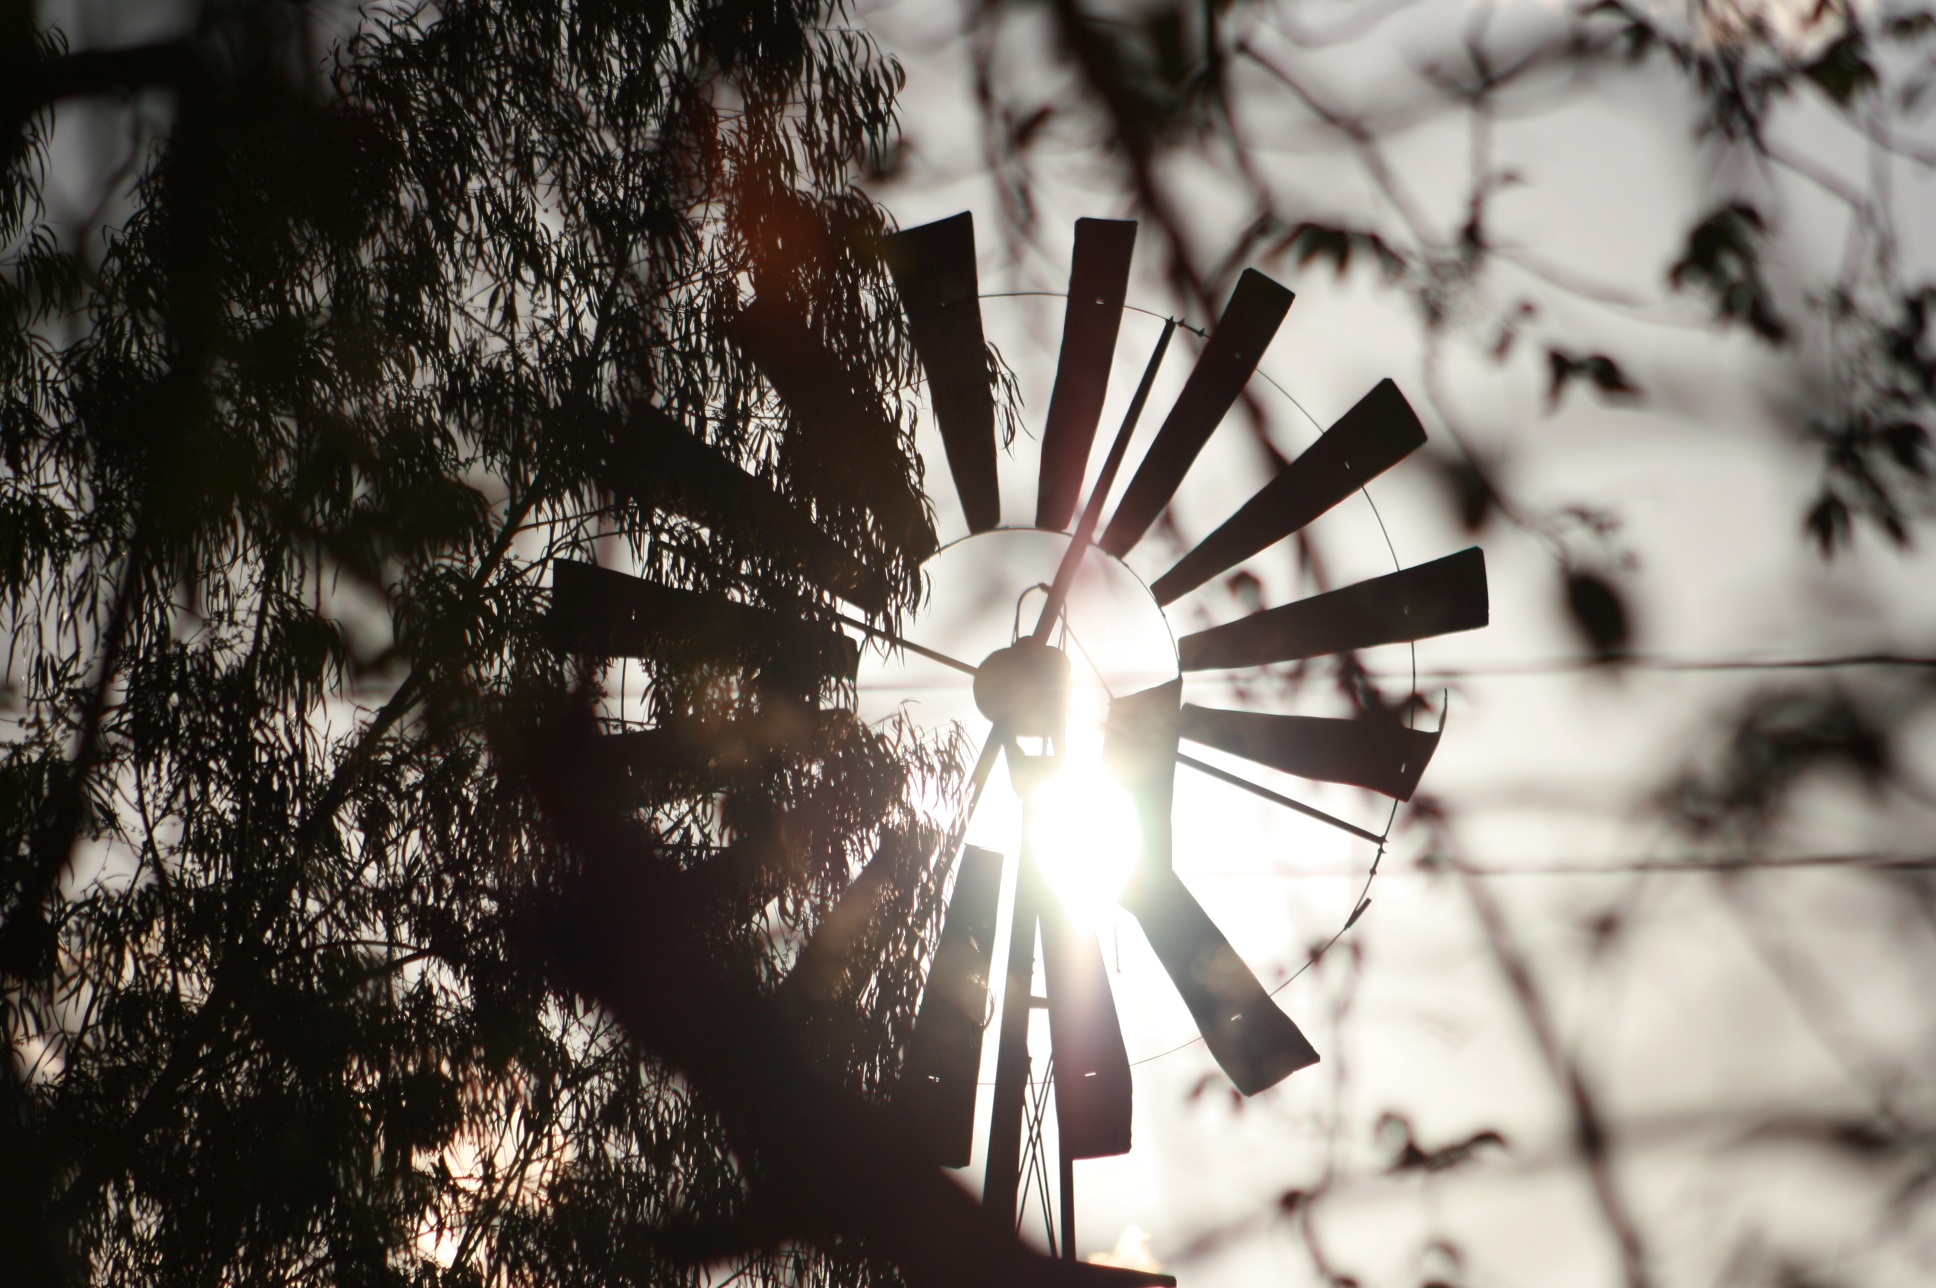
tree, branch, snow, winter, light, black and white, plant, white, photography, sunlight, flower, sparkler, darkness, monochrome, season, sol, brazil, weathervane, sertao, monochrome photography, woody plant